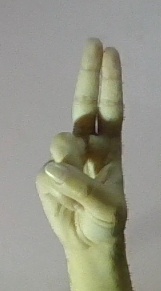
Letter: taa